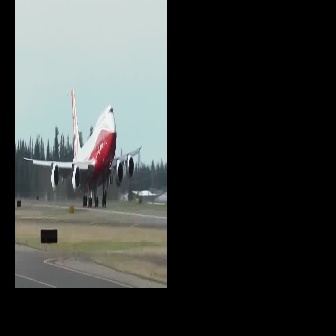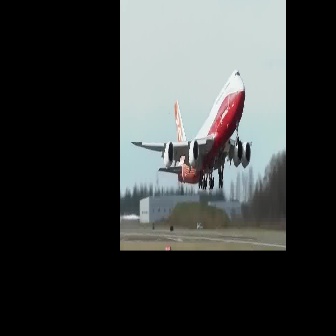
  Please identify the target specified by the bounding box [23,87,141,205] in the first image and locate it in the second image. Return the coordinates in [x_min,y_min,x_max,y_max] format.
Answer: [131,69,251,189]